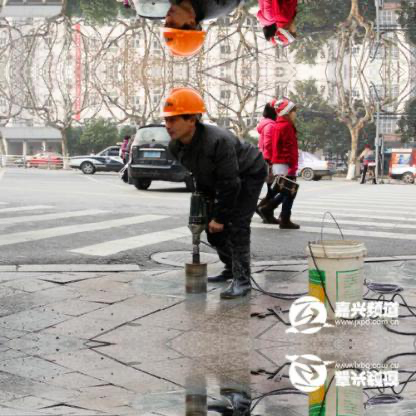
Objects in the image:
label: helmet
label: head
label: head
label: helmet
label: head
label: head